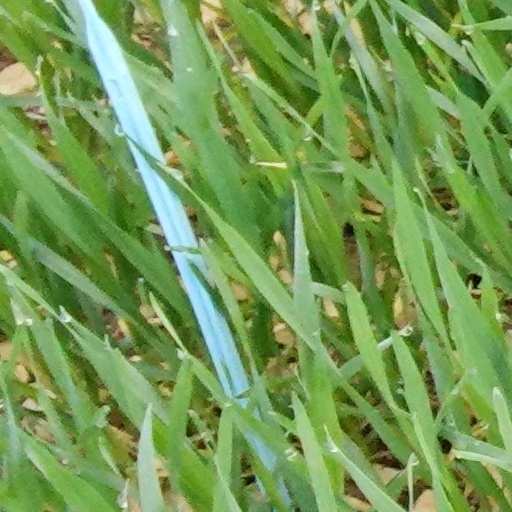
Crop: wheat